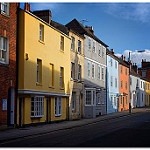
Scene: Outdoor